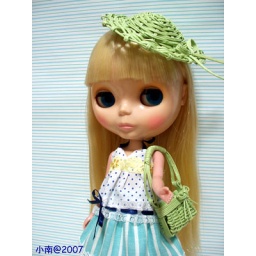
Handmade hat &amp;amp; bag for I-Doll in Jul 2007